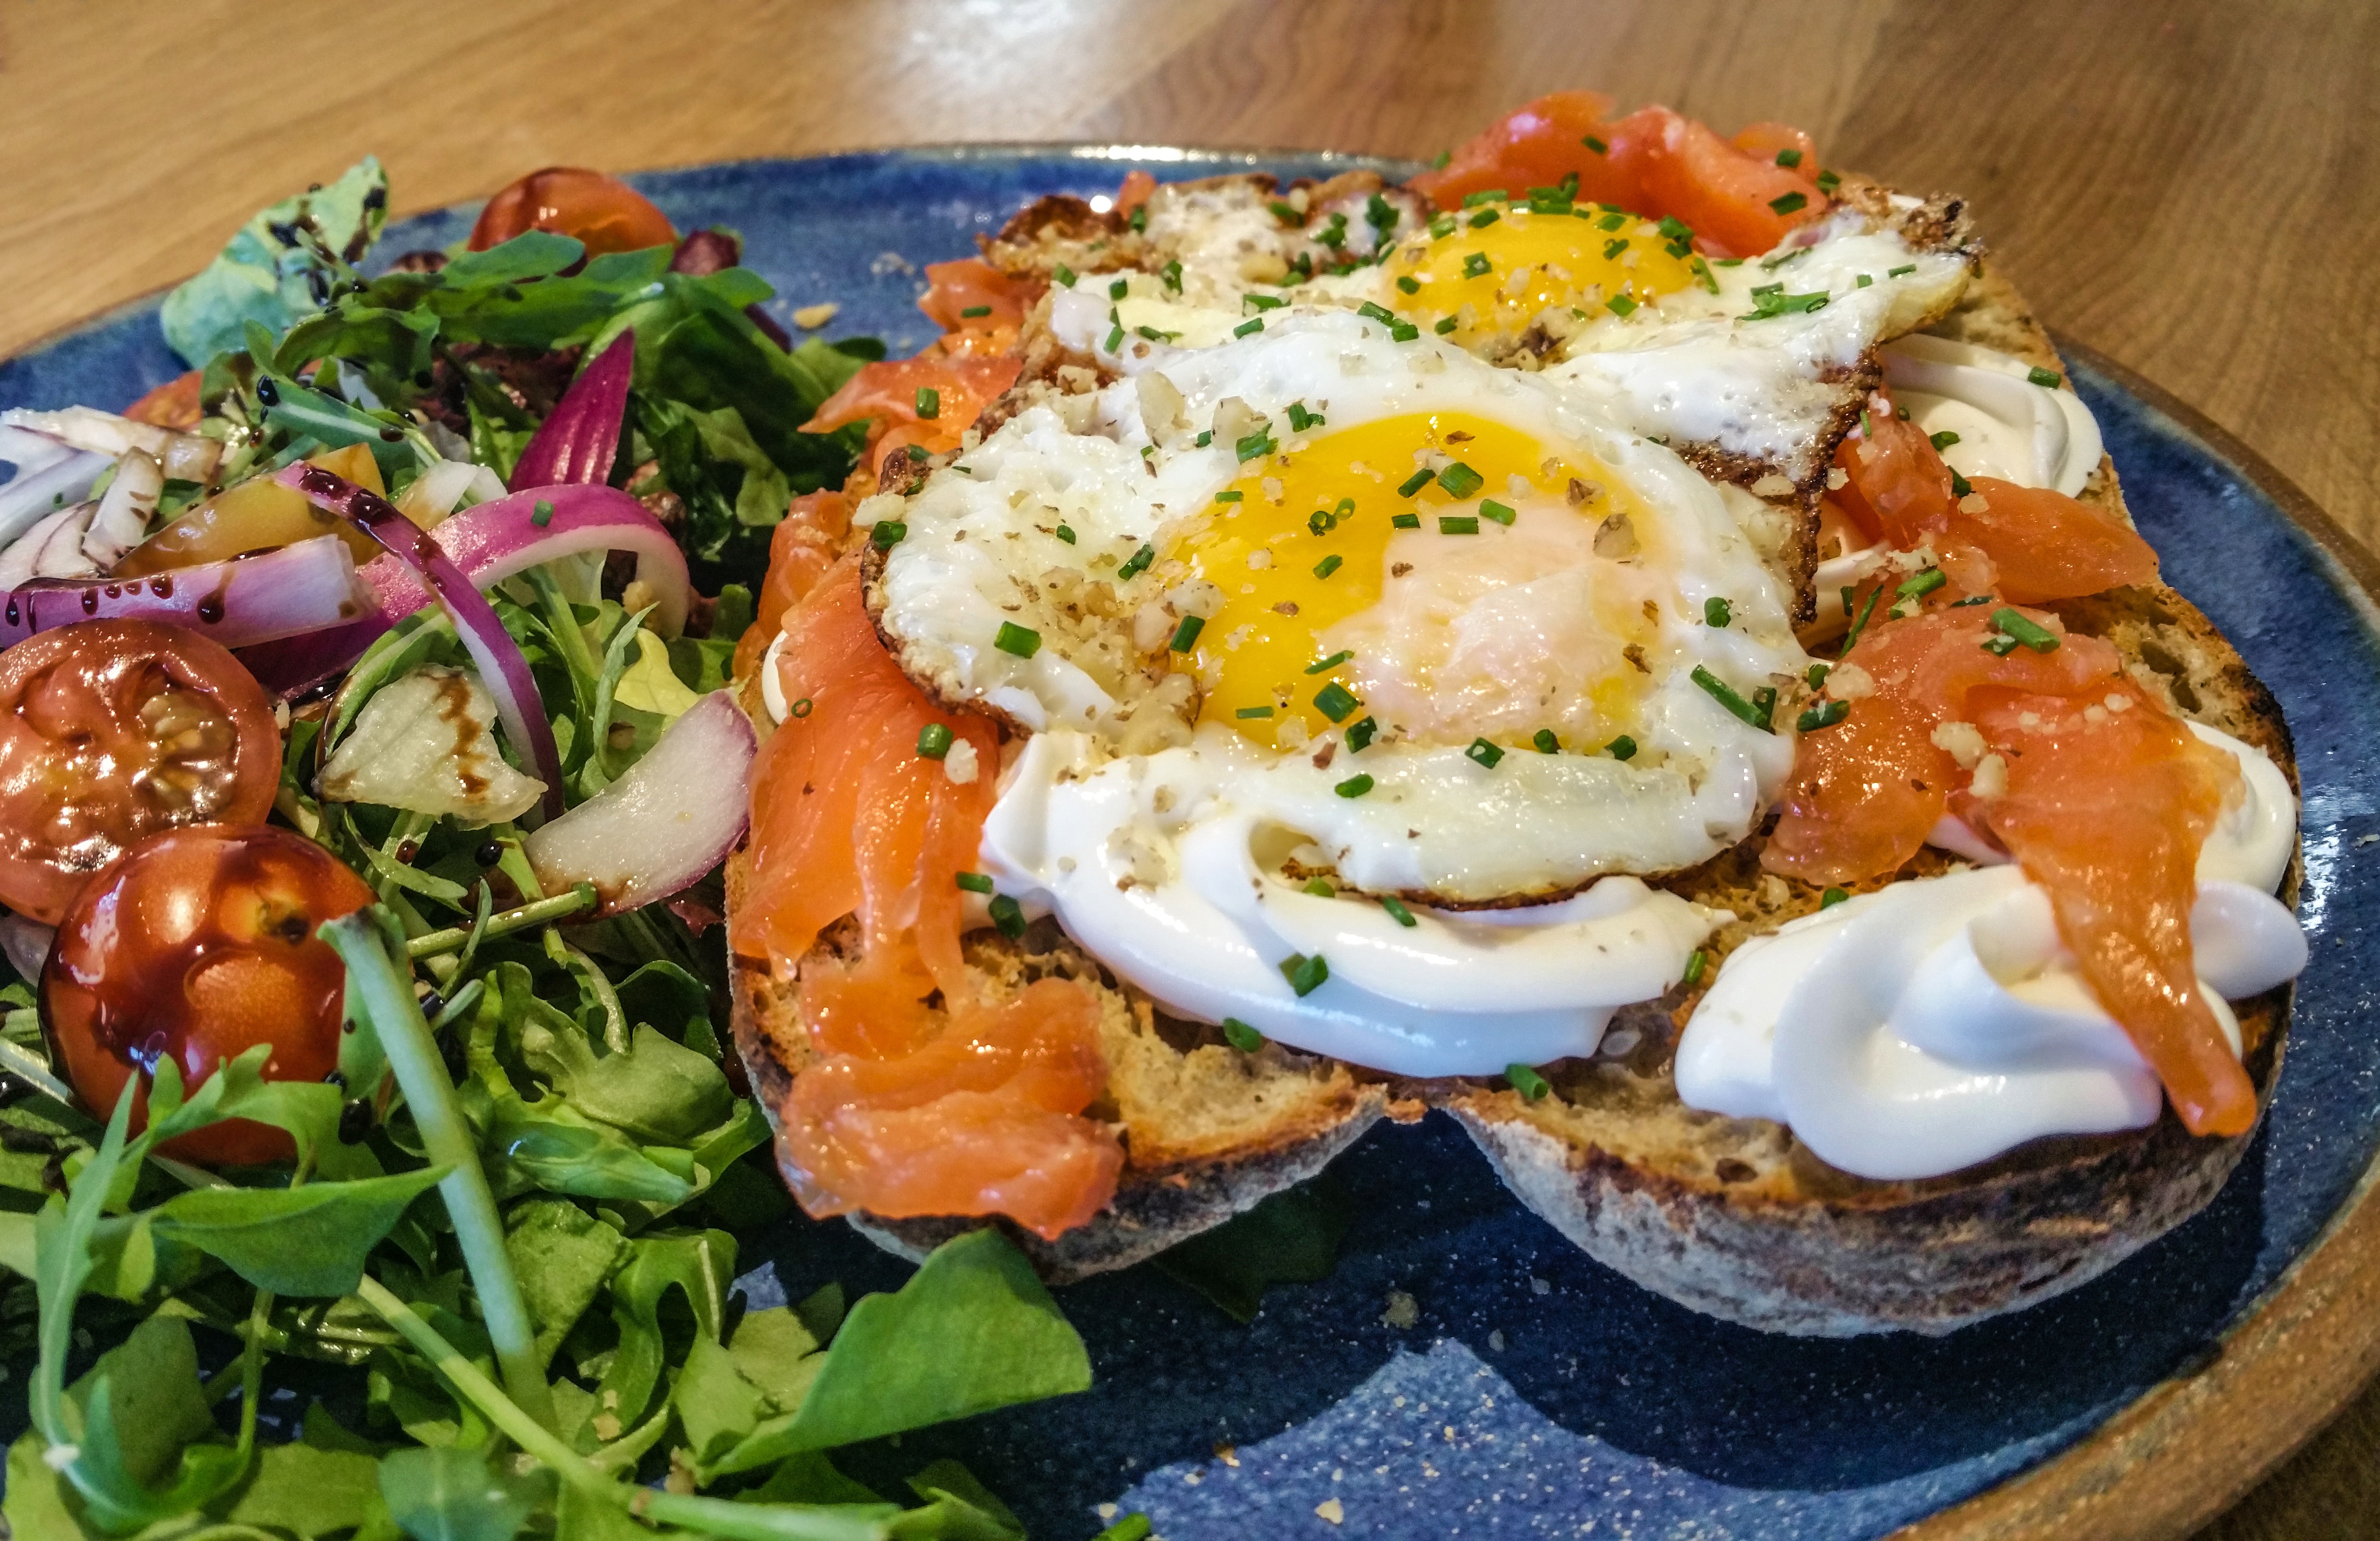
restaurant, dish, meal, food, salad, produce, vegetable, menu, breakfast, eat, lunch, cuisine, sandwich, buffet, fried egg, fried, eating, nutrition, dining, eggs, salmon, bruschetta, hors d oeuvre